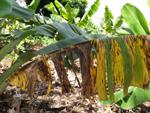
Label: segatoka